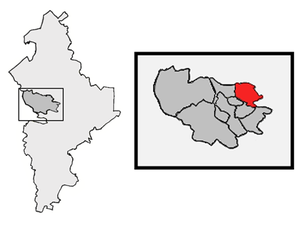
Apodaca
Apodacas placering i Nuevo León
Apodaca er en by og en kommune i delstaten Nuevo León nordøst i Mexico. Byen indgår i Monterreys storbyområde og er også tilholdssted for Mariano Escobedo Internationale Lufthavn, Nuevo Leóns vigtiste lufthavn.